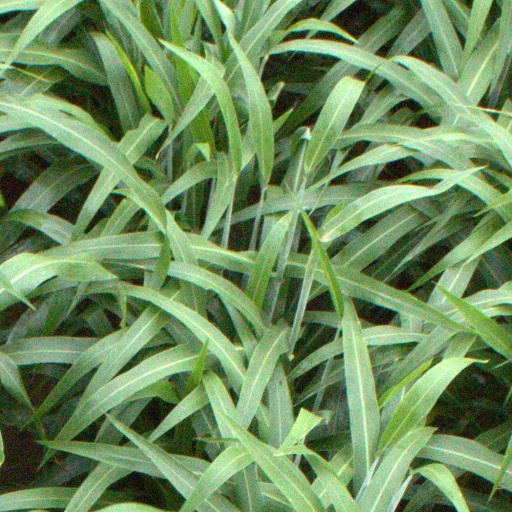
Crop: sorghum